Baldomero López

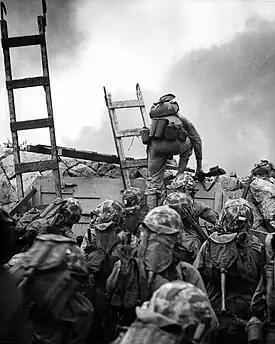
Lieutenant López leading his men under fire over the seawall at Inchon several minutes before his death.

In Korea, Lt. López served as a platoon commander in A Company, 1st Battalion, 5th Marines, 1st Marine Division (Reinforced). On September 15, 1950, he took part in the amphibious invasion of Inchon. After landing on the beach, he was captured in an iconic photograph by Marguerite Higgins as he led his men over a seawall. Moments later, while preparing to throw a hand grenade into a North Korean bunker, he was struck by automatic weapons fire in the chest and right shoulder, causing him to drop the activated device. Although seriously wounded, Lt. López crawled toward the grenade and unable to throw it because of his injuries, pulled it under his body to shield others from the blast. He was killed in the resulting explosion and was posthumously awarded the Medal of Honor. Secretary of the Navy Dan A. Kimball presented the medal to Lopez's parents during a ceremony in Washington, D.C., on August 30, 1951.